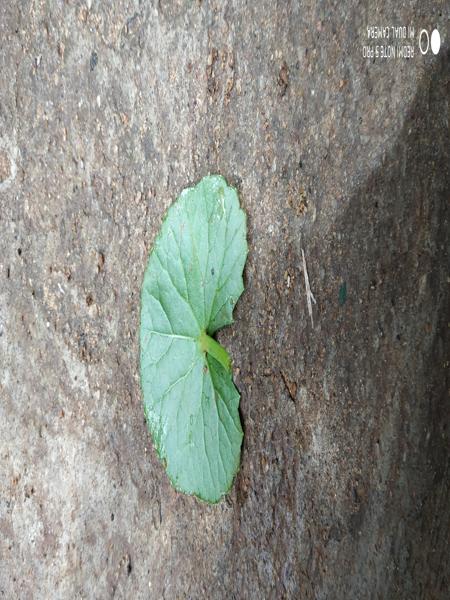
Plant: Bhrami